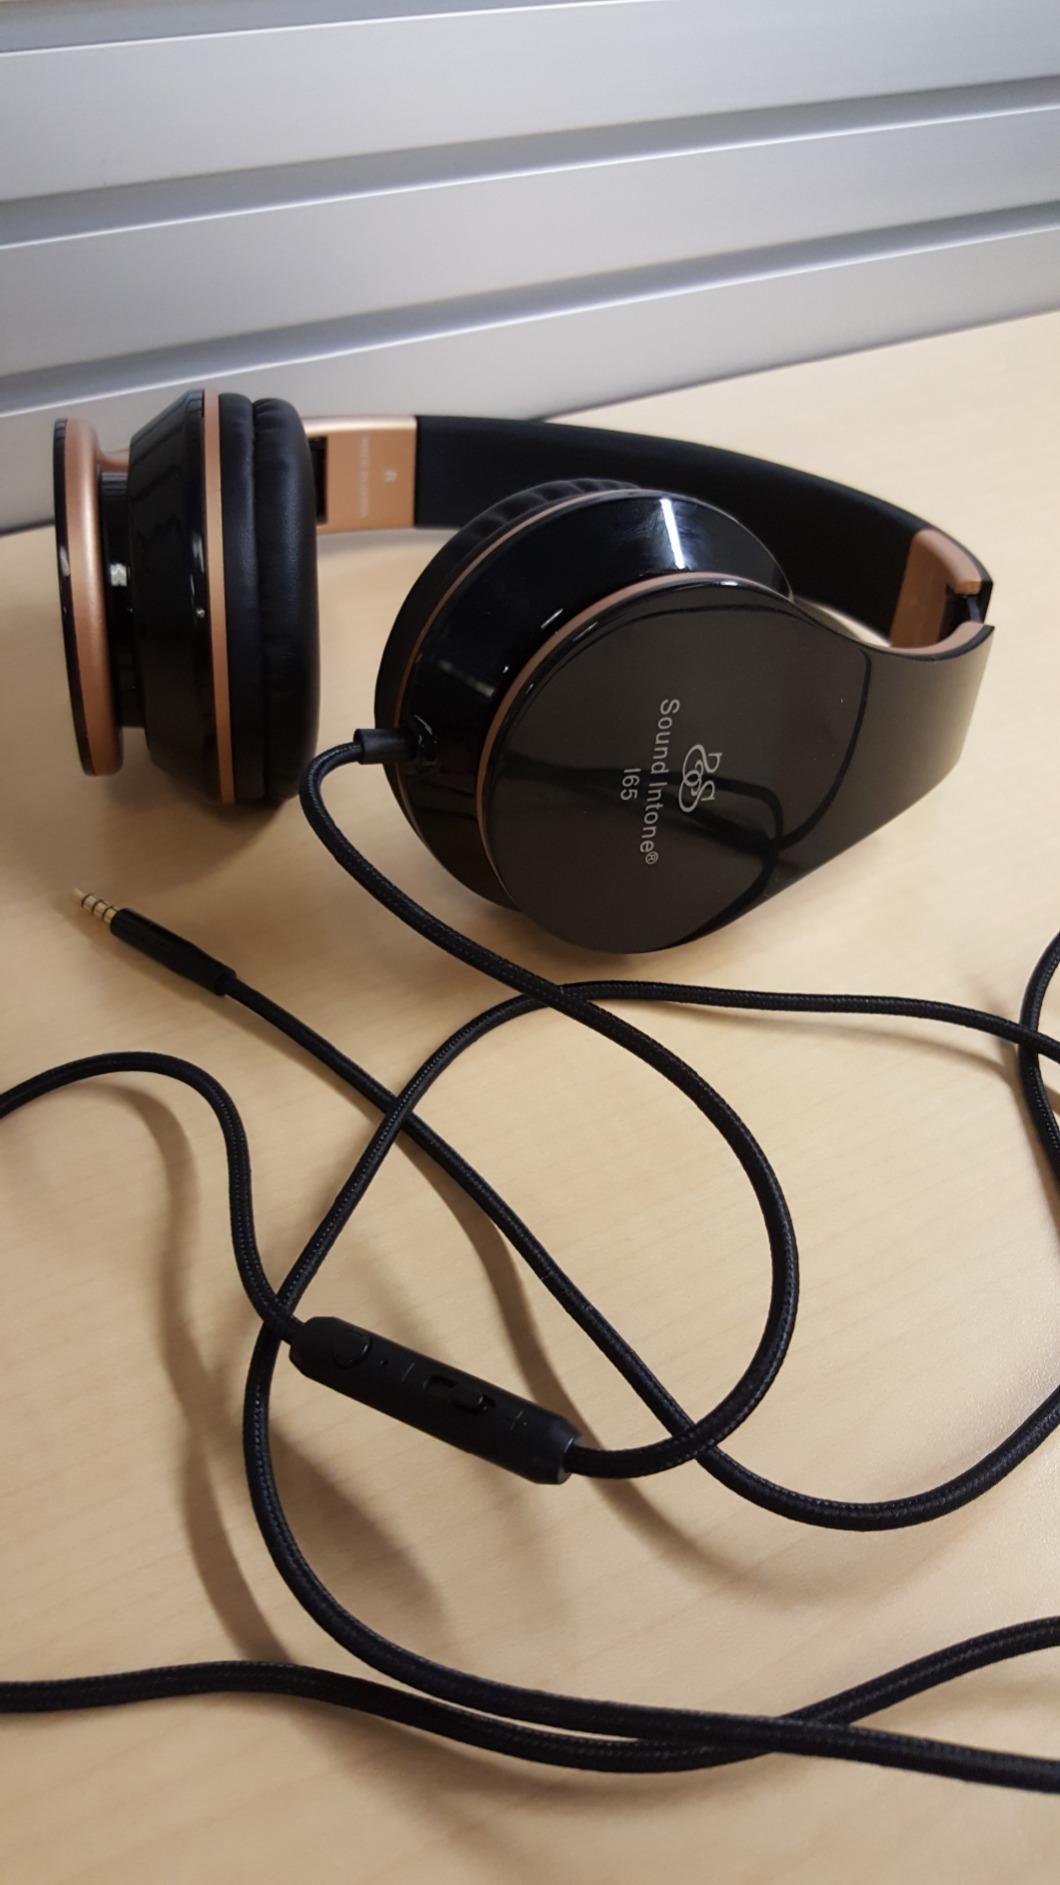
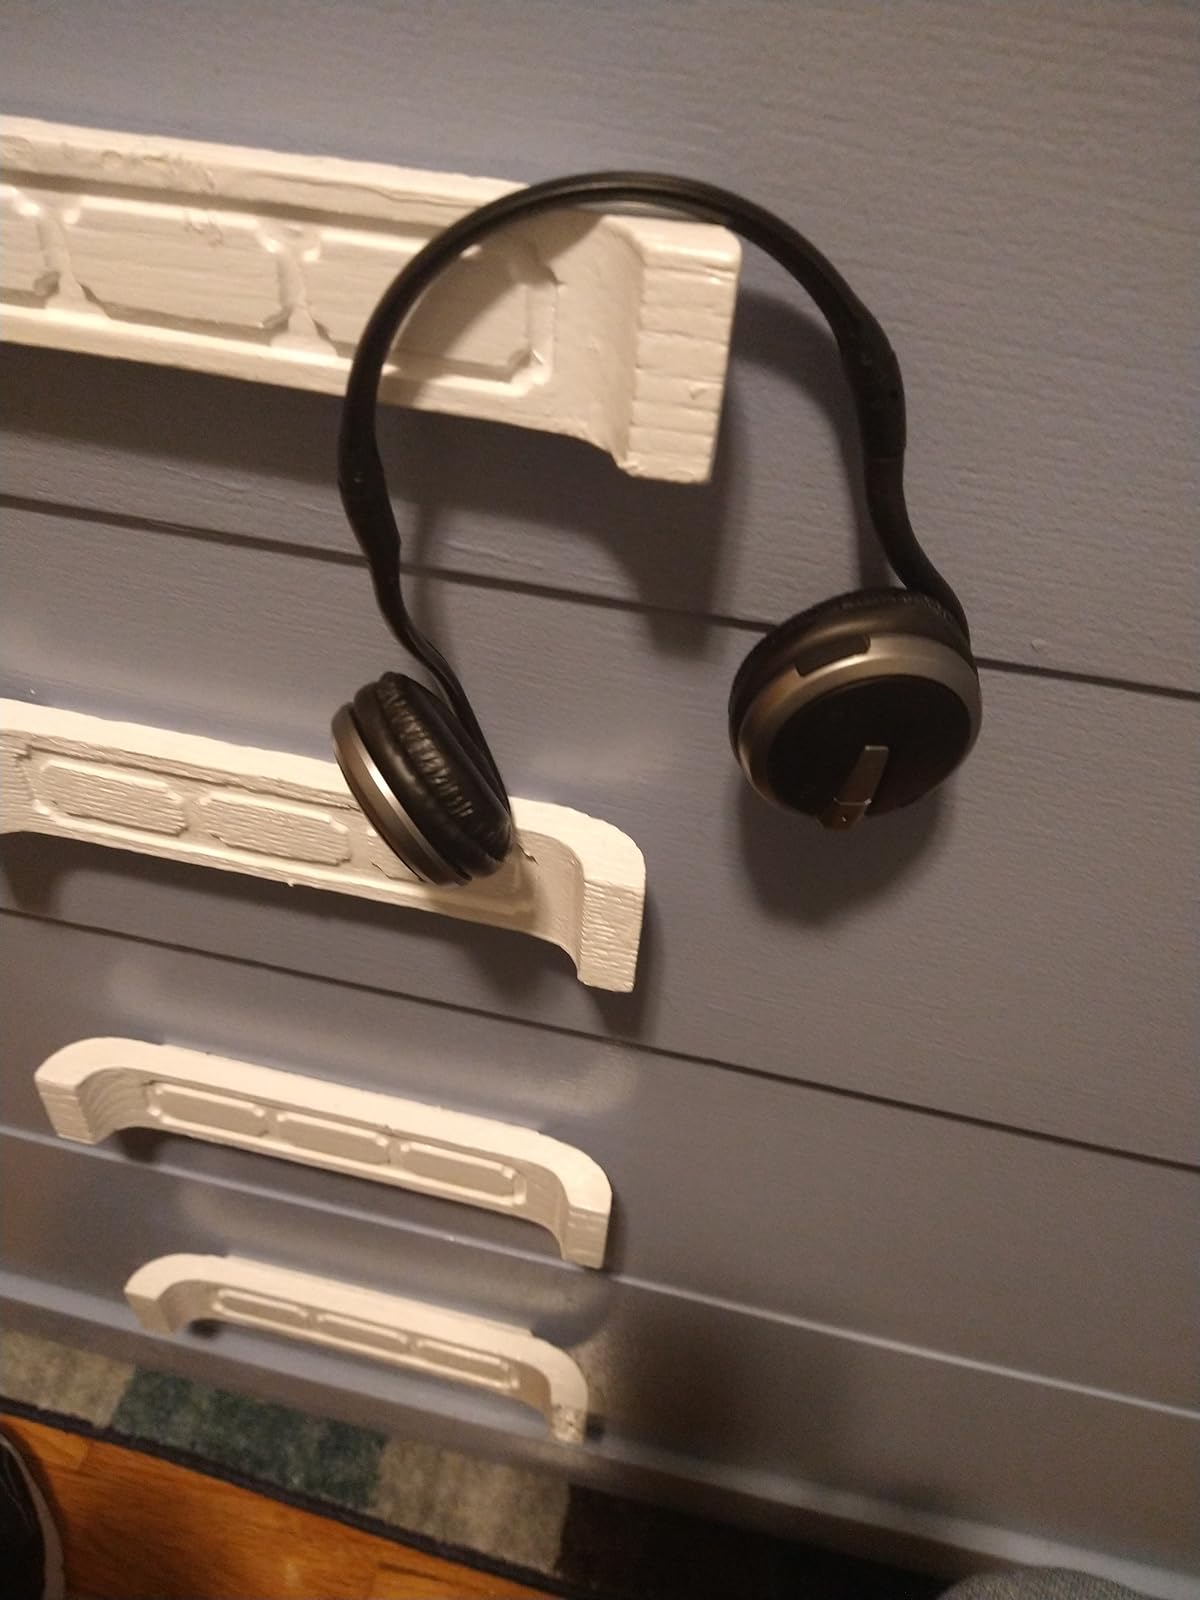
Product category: headphones
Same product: no